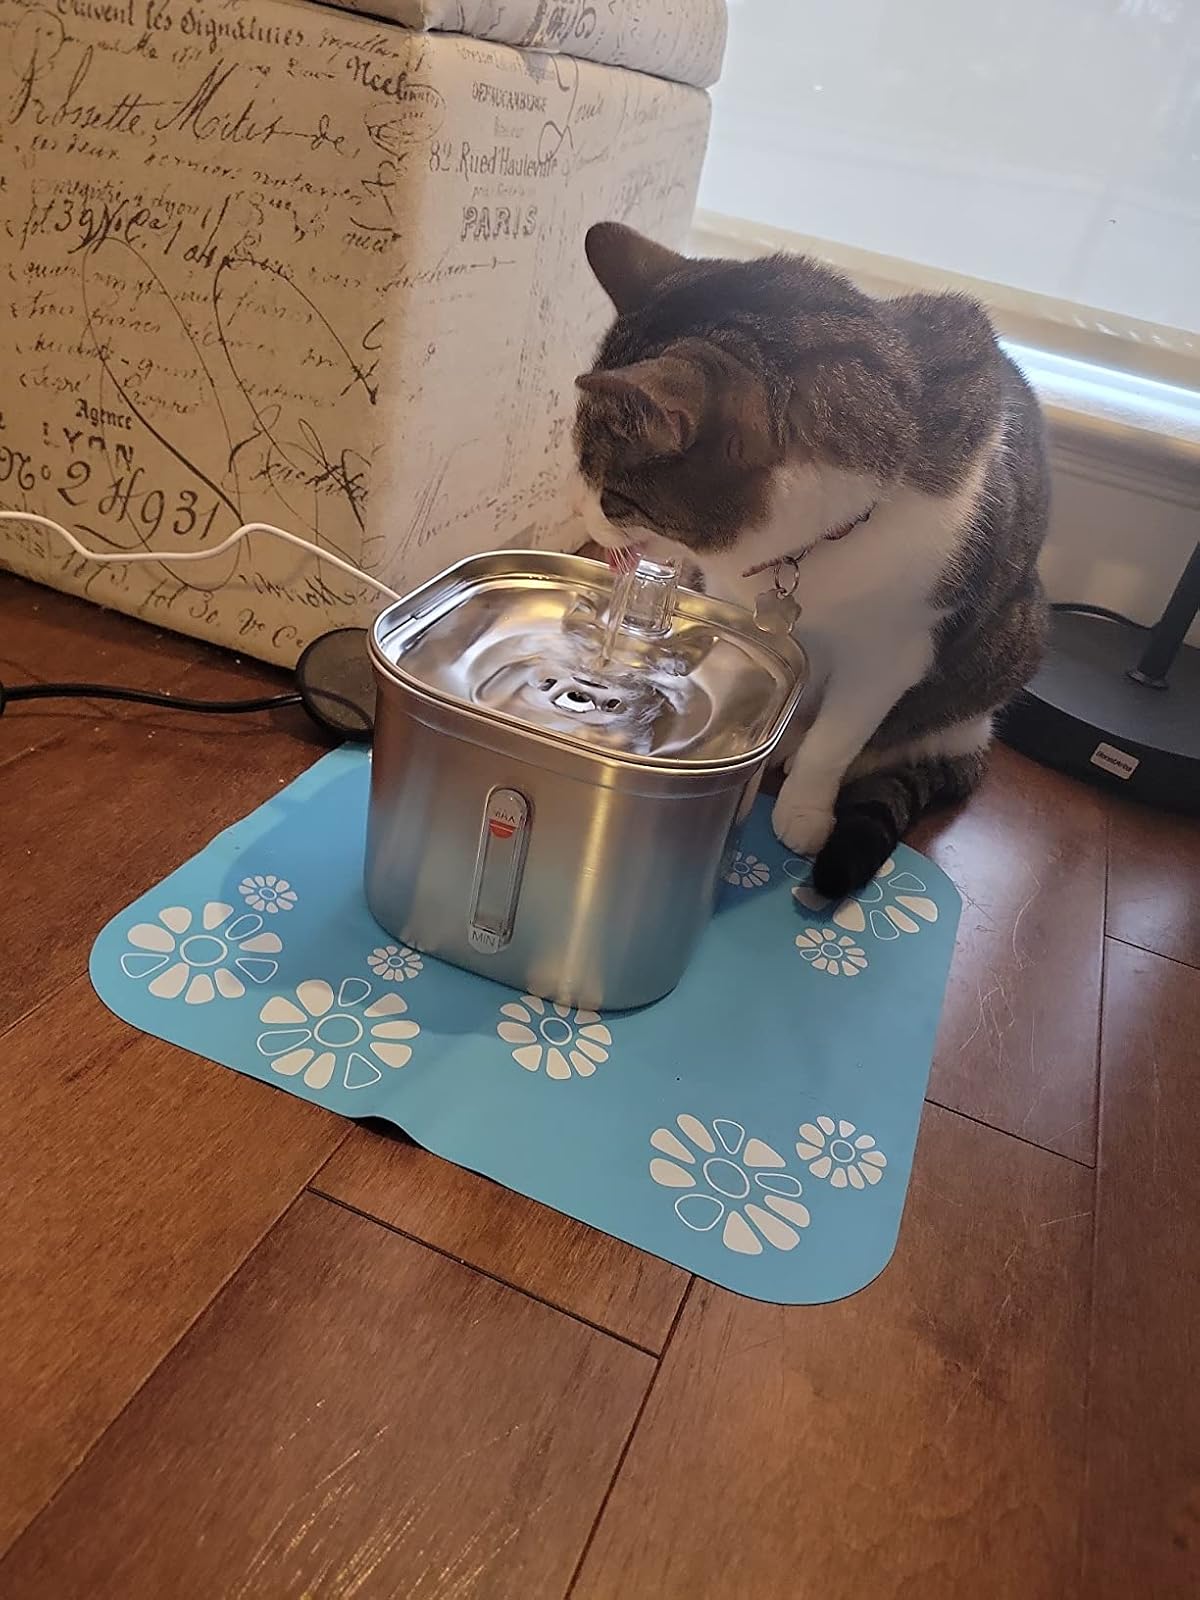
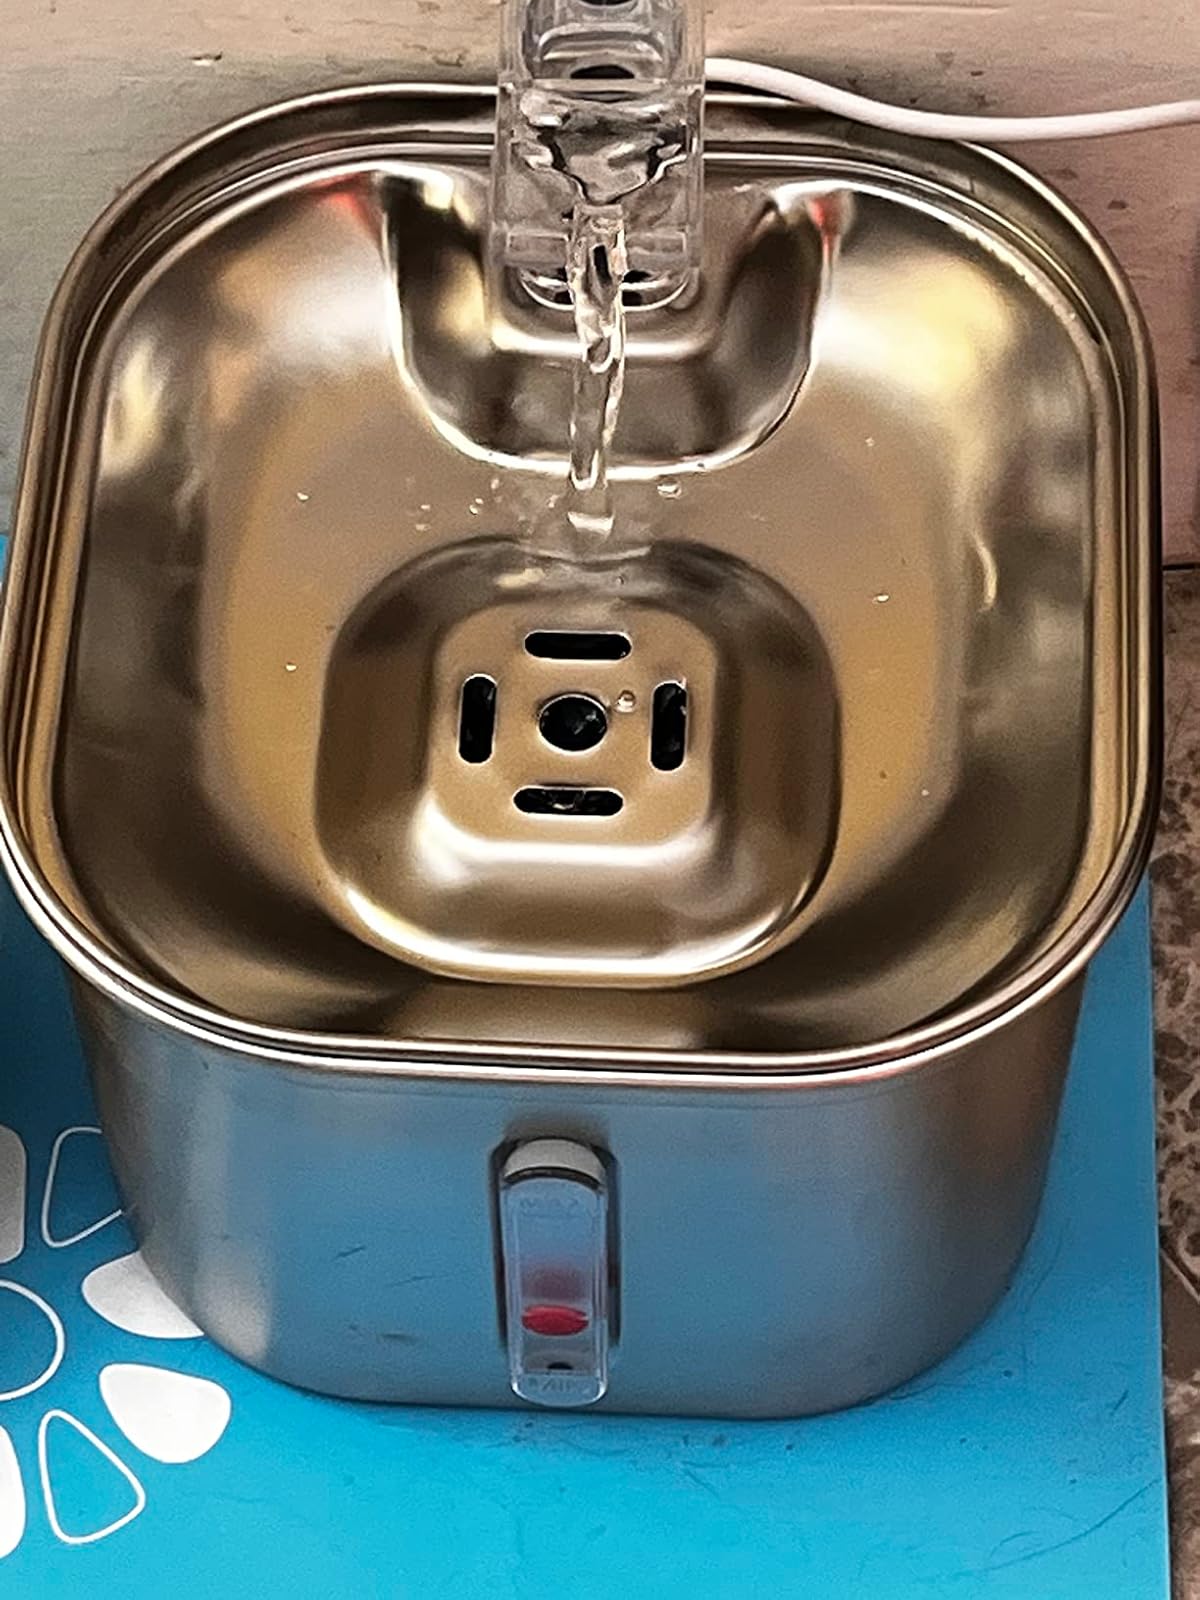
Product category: items_bowl
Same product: yes